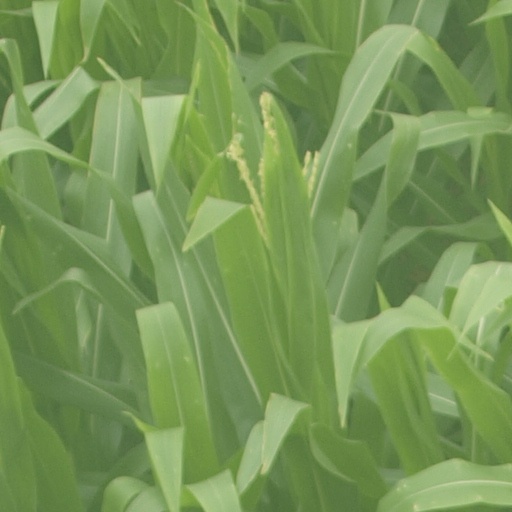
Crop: maize; corn